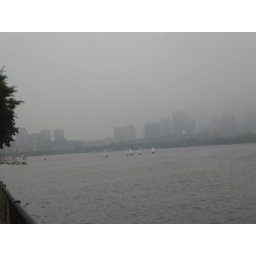
view of foggy boston from bridge over the charles river